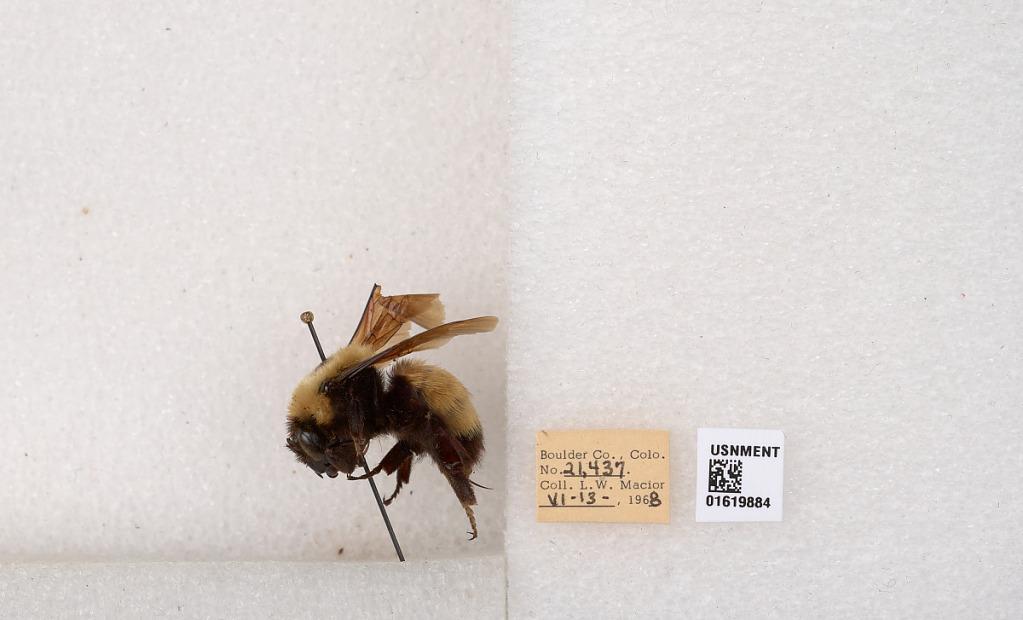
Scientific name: Bombus (Bombus) nevadensis Cresson